Christopher Newport

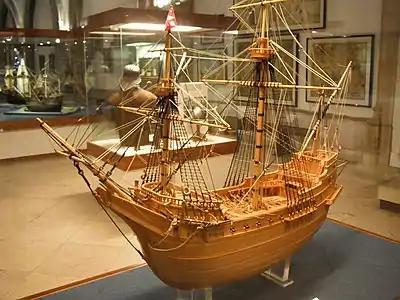
Model of the Portuguese Carrack "Madre de Deus". Newport helped in the capture of this large rich vessel off the Azores in 1592

From 1585 following the outbreak of the Anglo–Spanish War, Newport worked as a privateer who raided Spanish freighters off and on in the Caribbean. Over the years he commanded a series of privateer ships, including the "Little John", the "Margaret", and the "Golden Dragon". In 1590, Newport participated in an expedition to the Caribbean, which was financed and organised by famed London merchant John Watts. On this voyage, Newport lost an arm during a fight to capture a Spanish galleon.